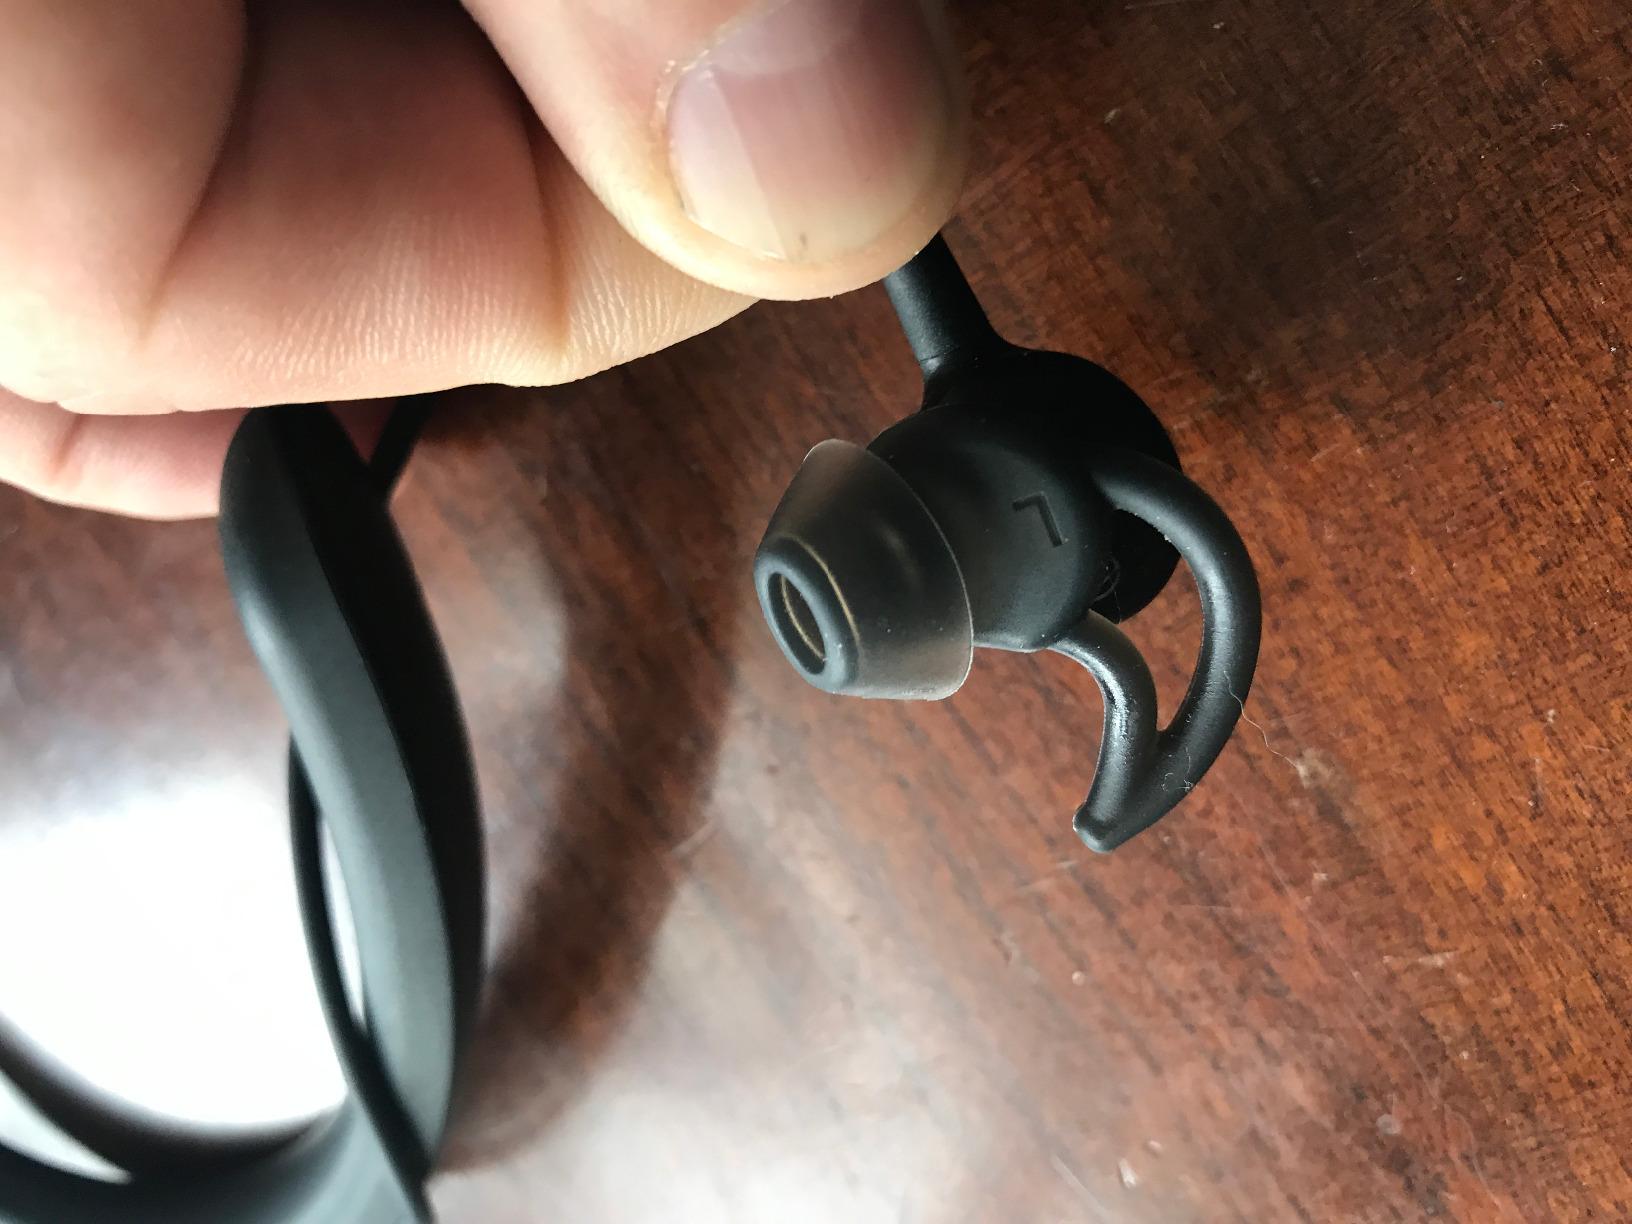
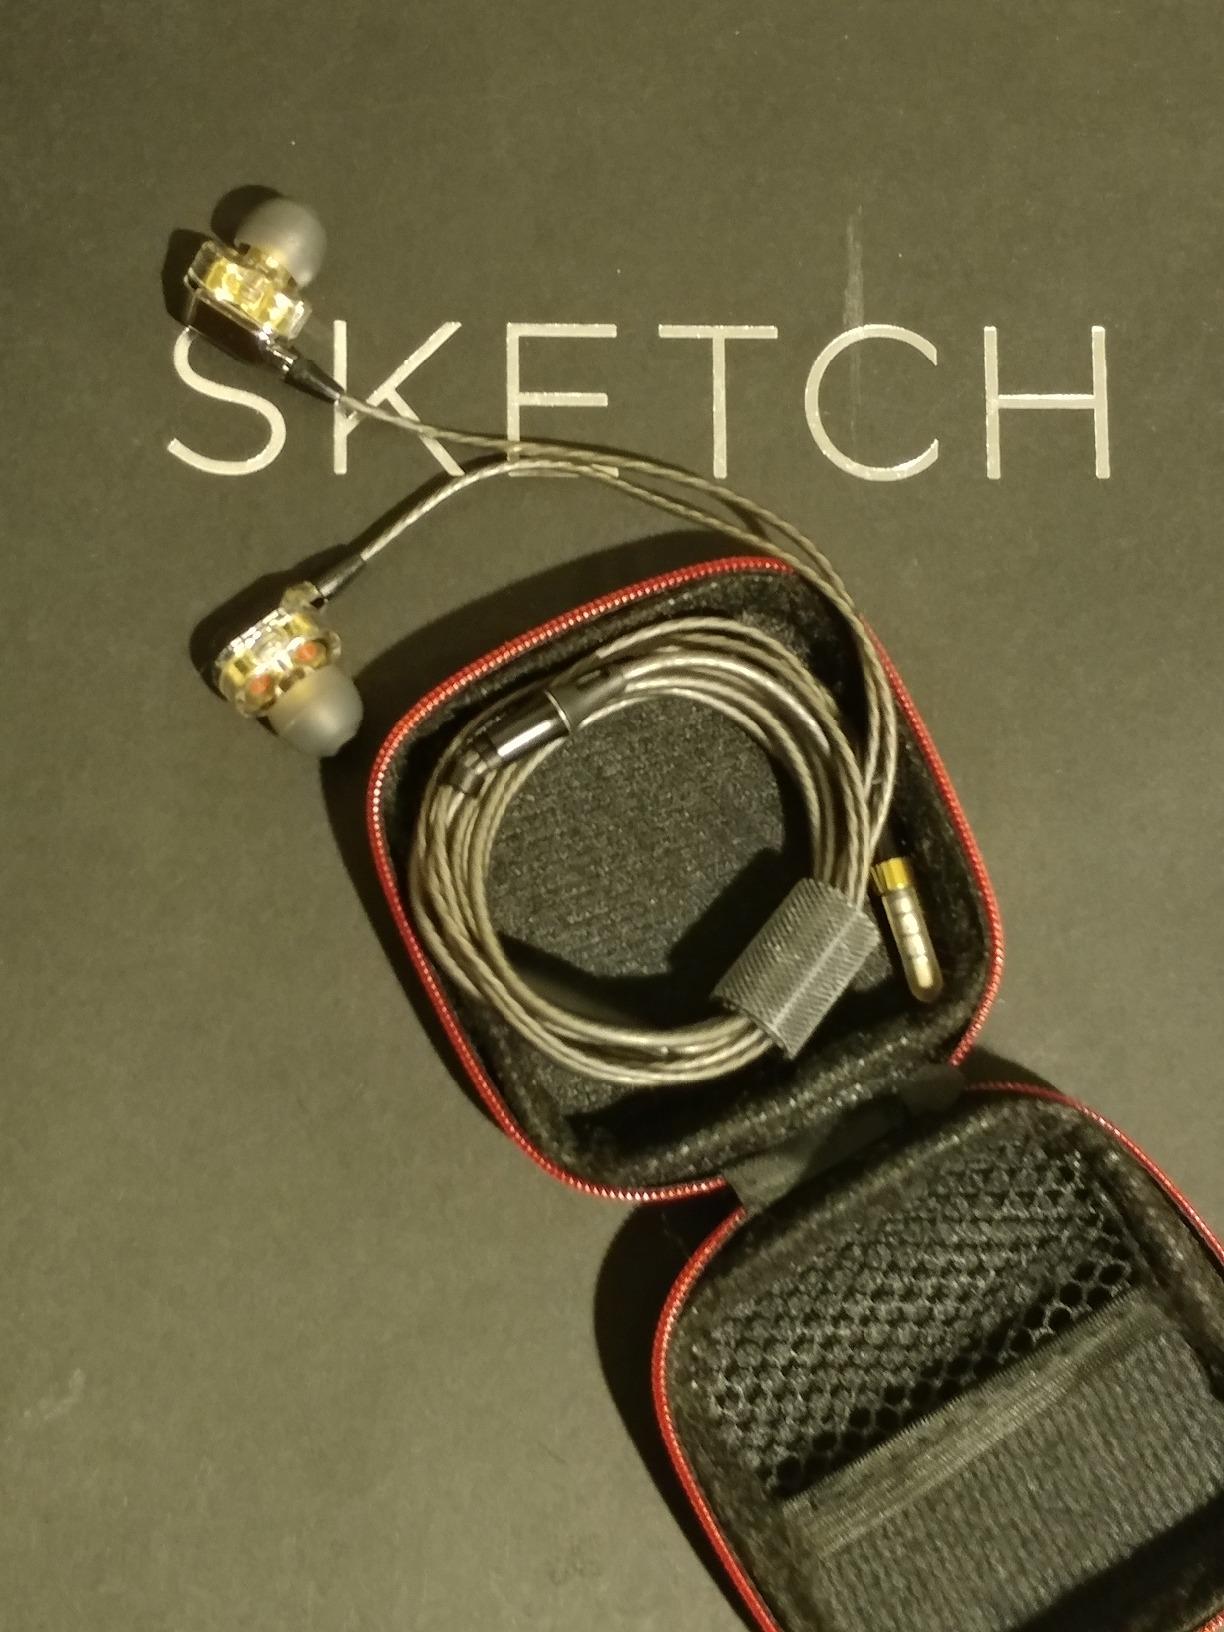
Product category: headphones
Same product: no